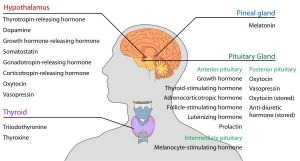
Koglekirtel
Oversigt over hormonproduktionen i hoved og hals
Koglekirtel kaldes også pinealkirtel og epifyse.